New Hampshire State Register of Historic Places

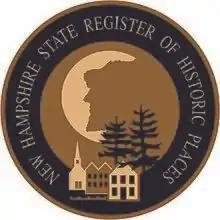
Marker for properties listed in the New Hampshire State Register of Historic Places

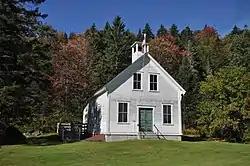
Indian Stream Schoolhouse in Pittsburg is the northernmost property in the State Register.

The New Hampshire State Register of Historic Places (NHSRHP) is a register of historic places administered by the state of New Hampshire and the New Hampshire Division of Historical Resources. Buildings, districts, sites, landscapes (such as cemeteries, parks or town forests), structures, or objects can be added to the register. The register was initiated in 2001 and is authorized by RSA 227 C:33.